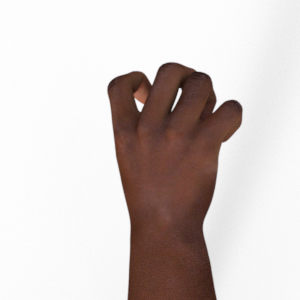
Label: rock